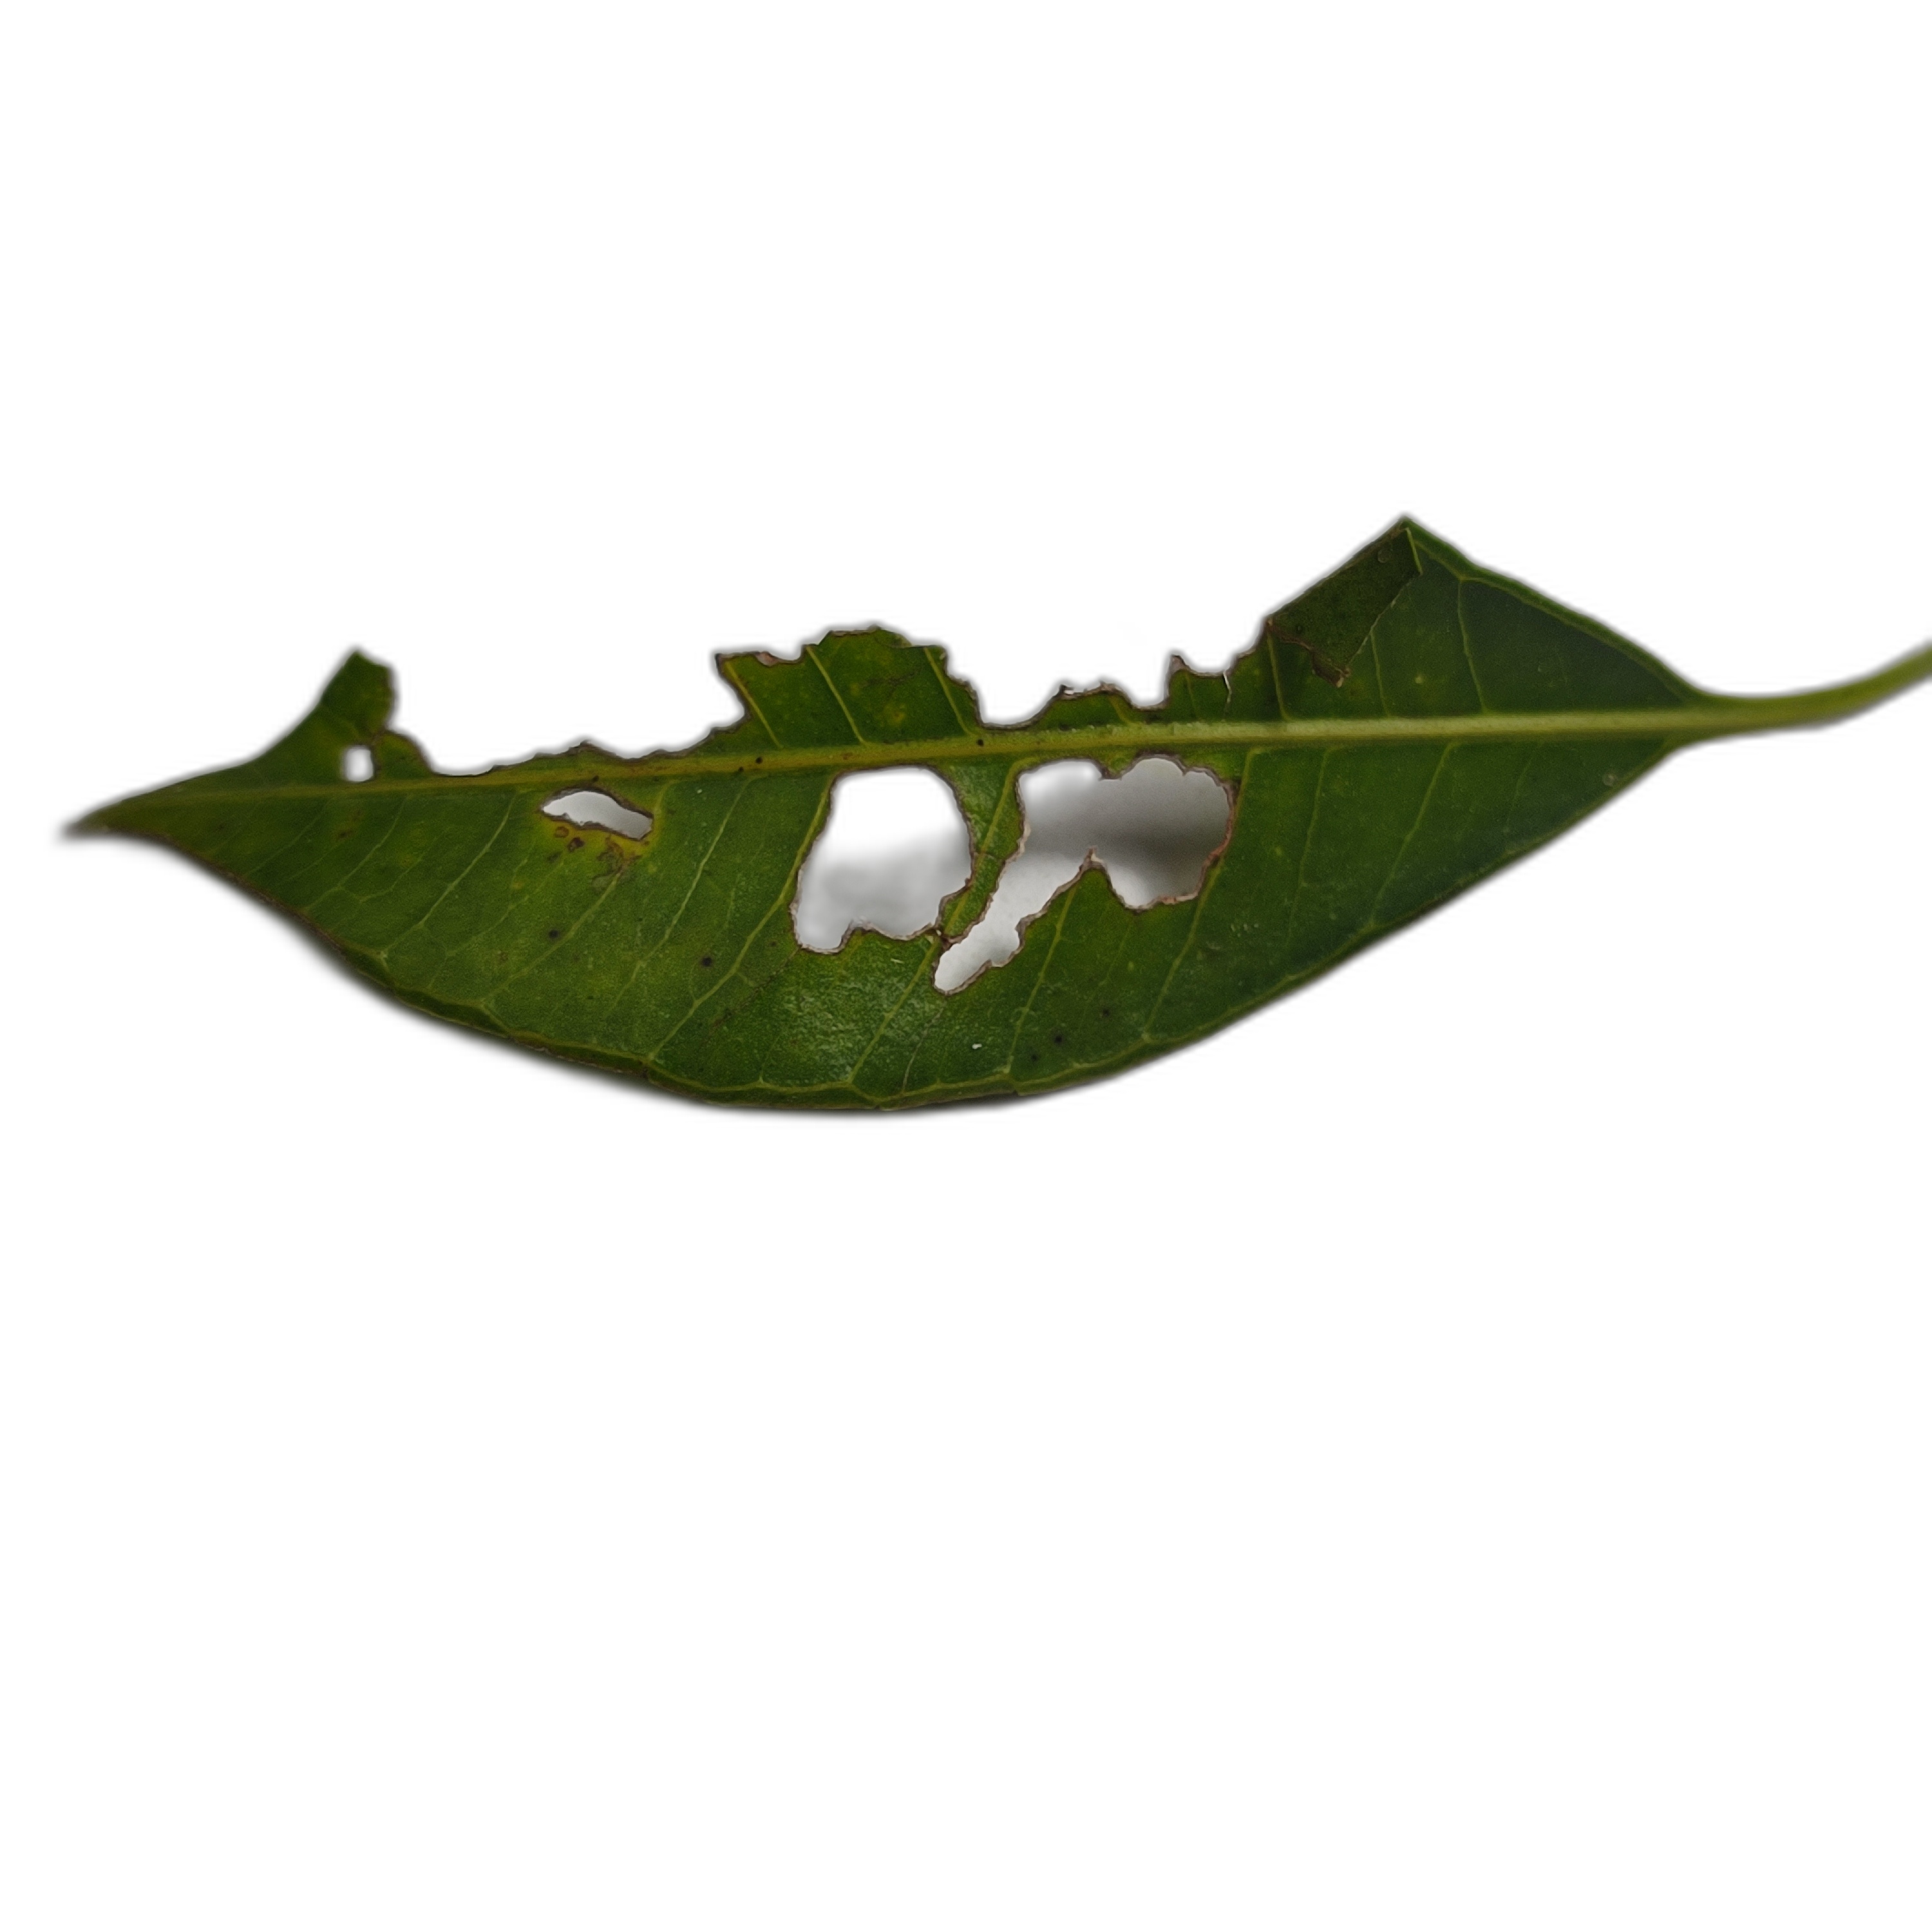
Label: not_healthy